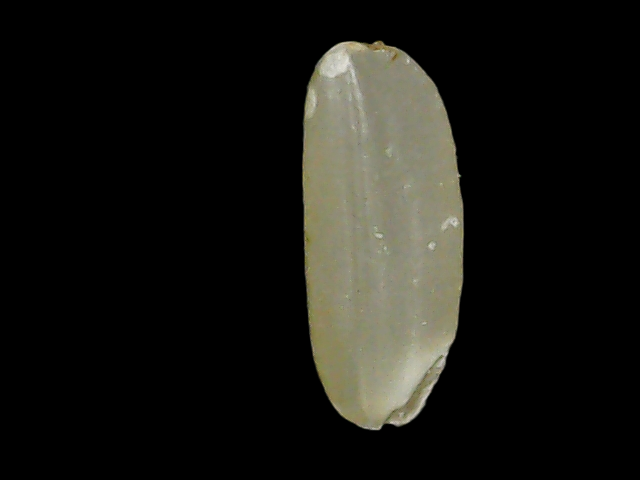
Rice variety: Binadhan11